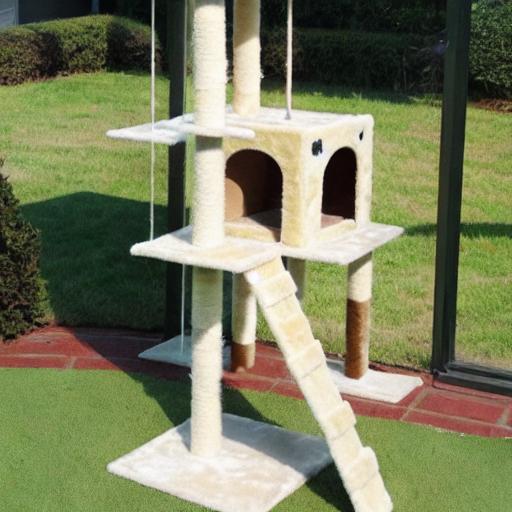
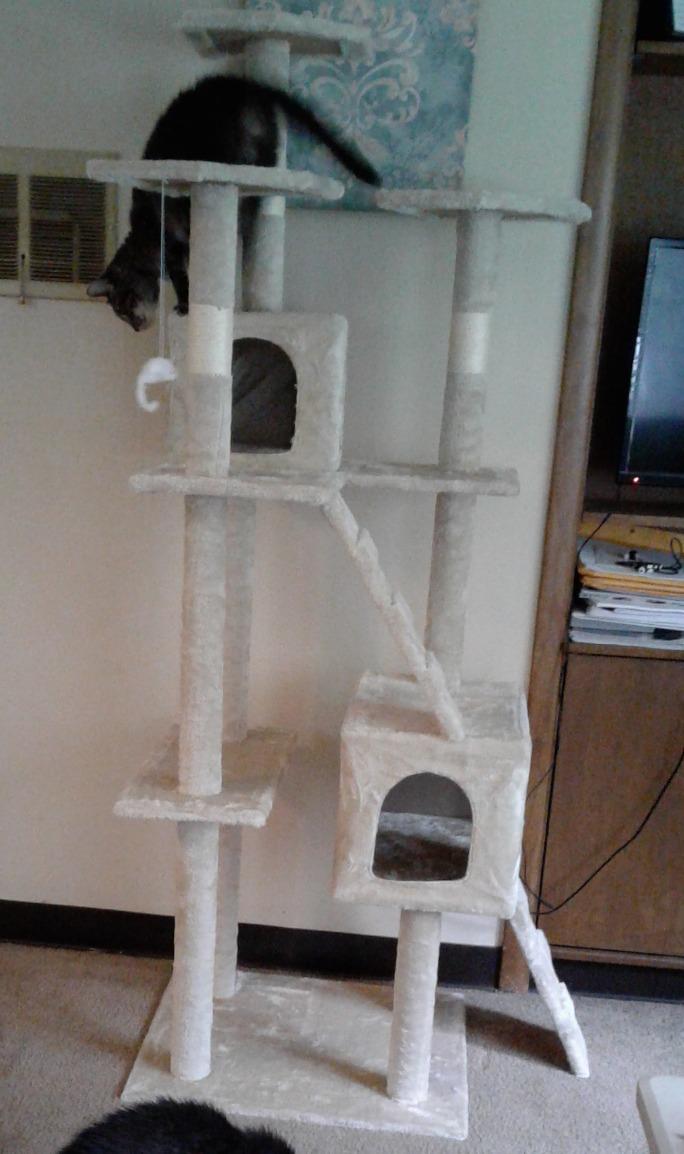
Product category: items_cat tree
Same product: no